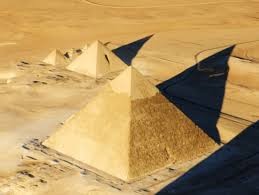
Landmark: Pyramids of Giza